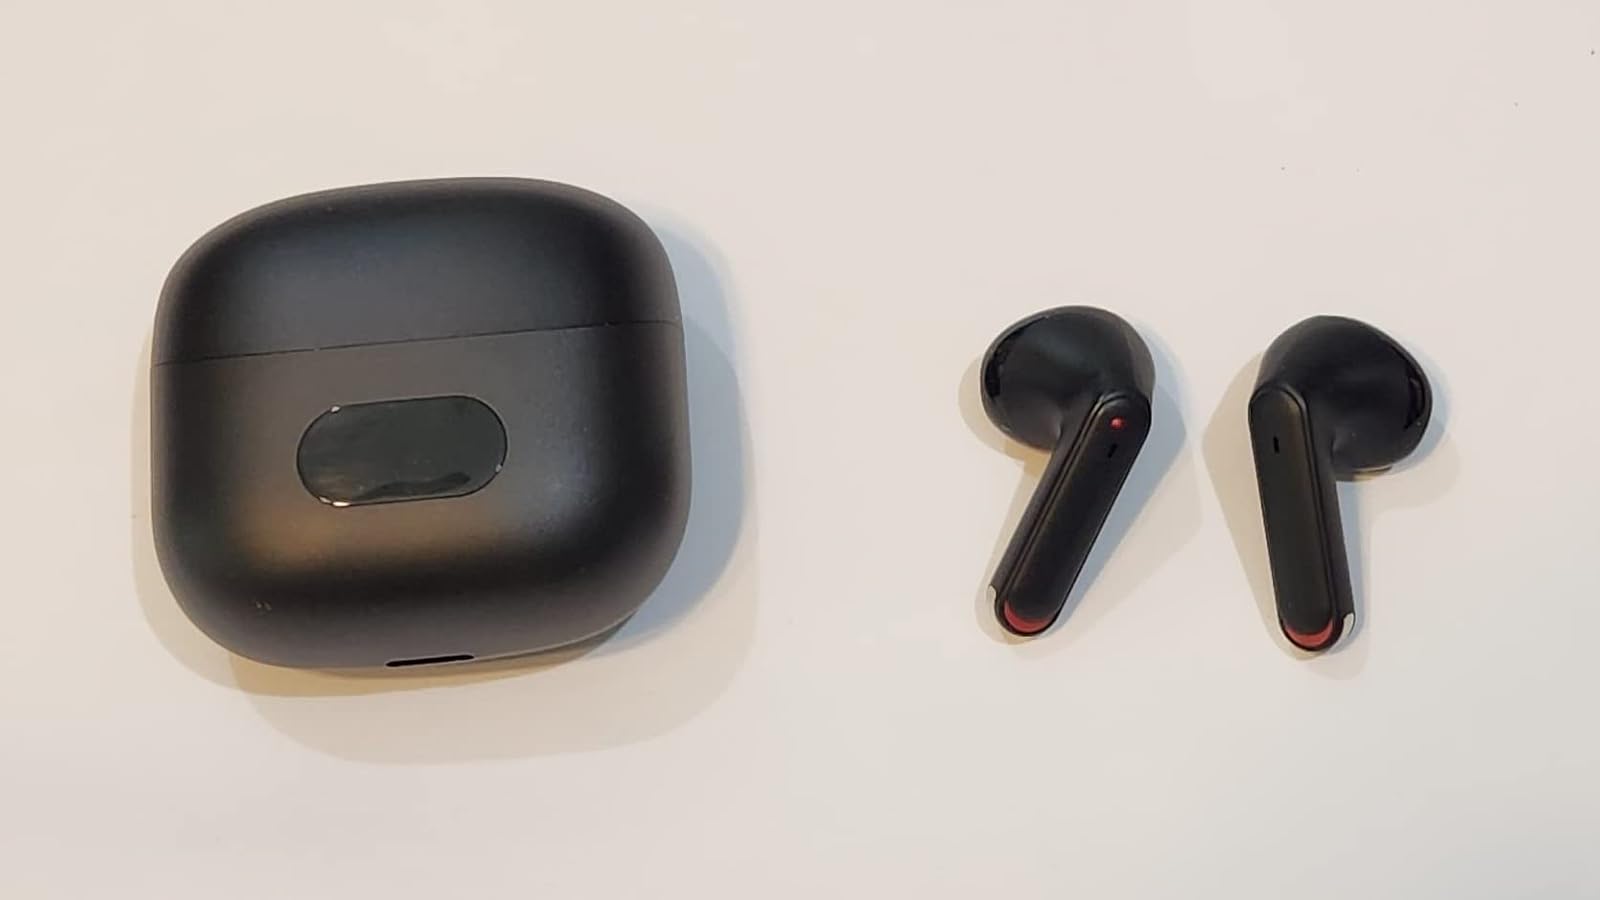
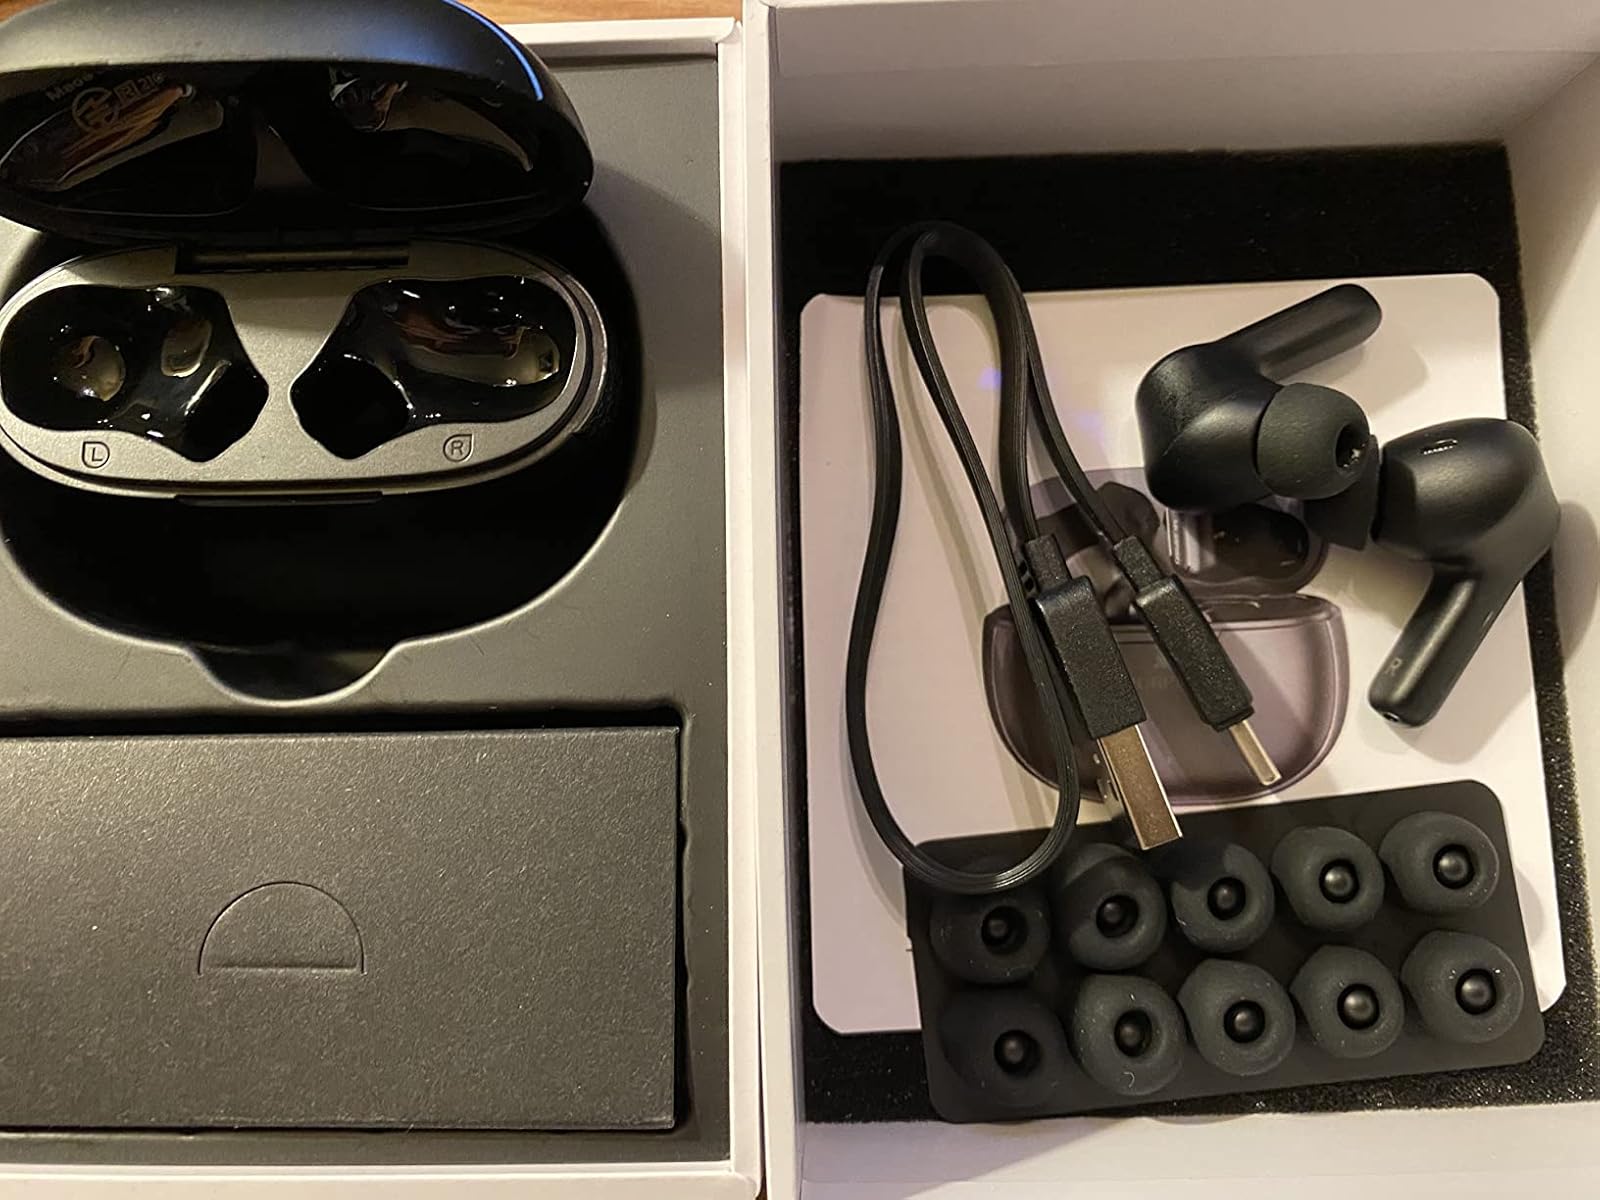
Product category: earbuds
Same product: no